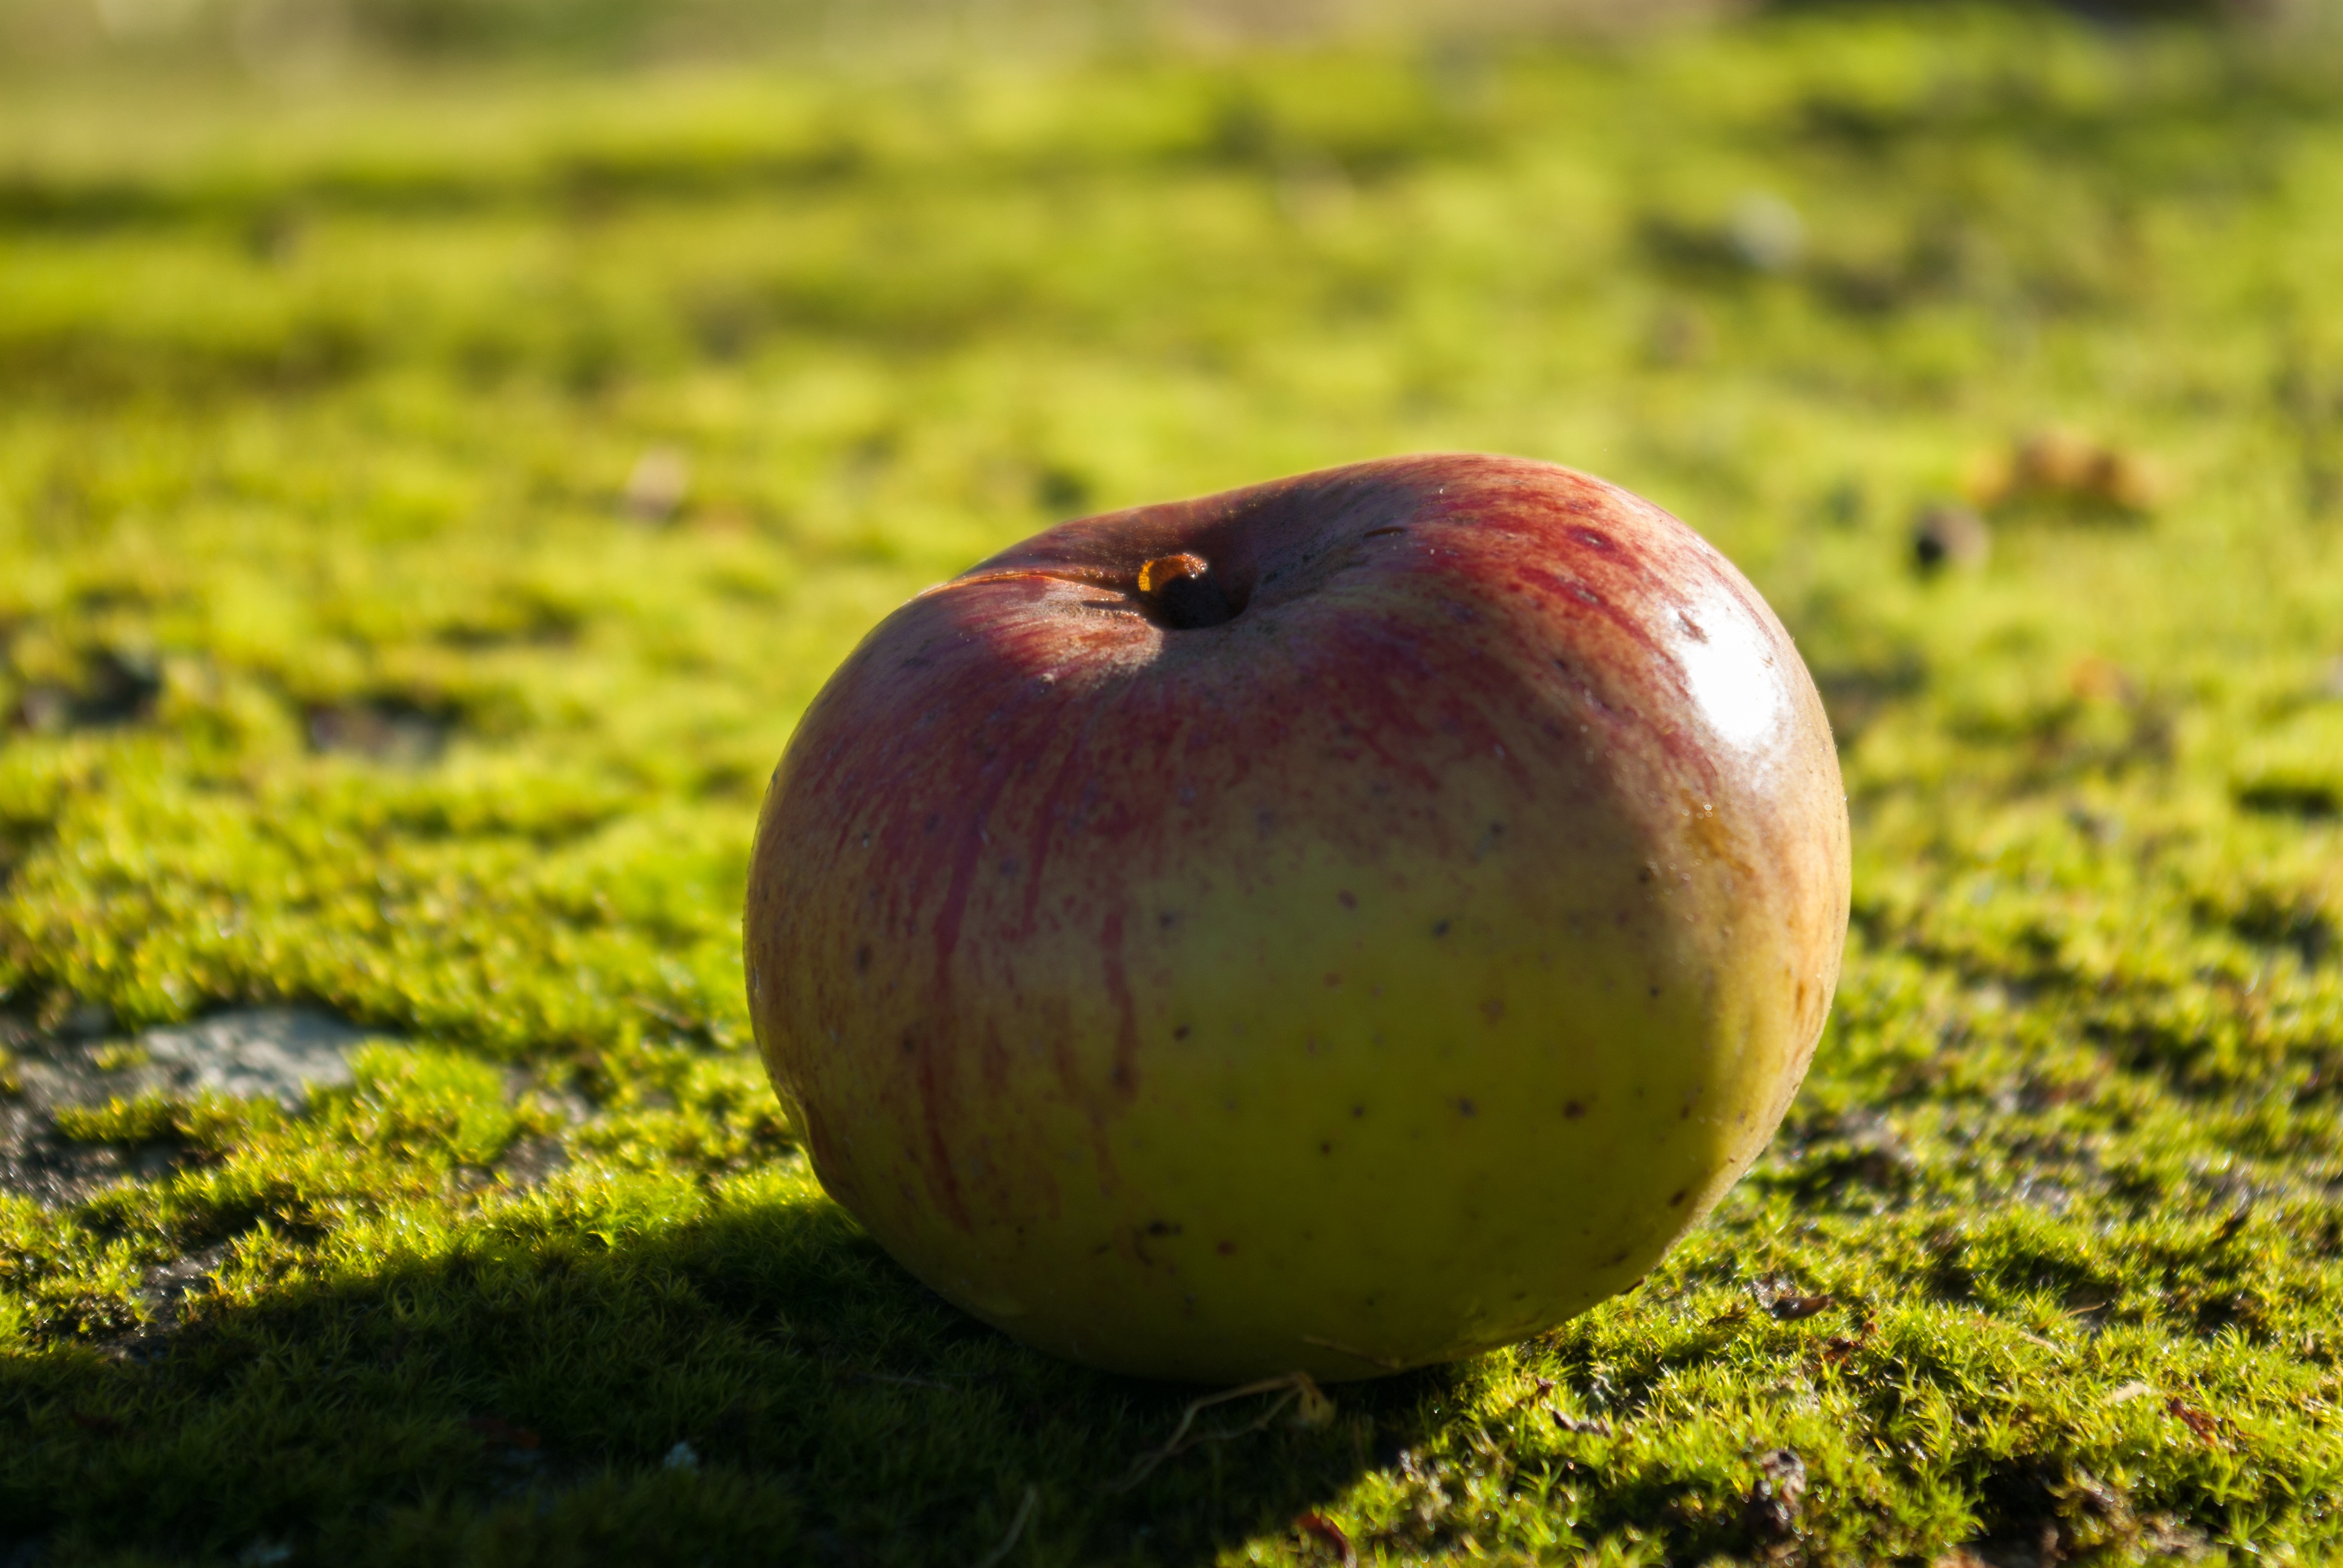
apple, tree, nature, grass, plant, fruit, leaf, flower, moss, food, green, produce, autumn, fresh, flora, lichen, macro photography, flowering plant, rose family, land plant